Honey (1981 film)

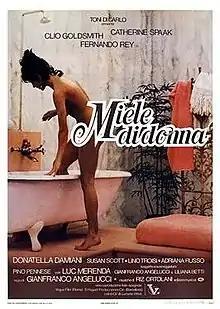
Theatrical release poster

Honey is a 1981 Italian drama film directed by Gianfranco Angelucci. It stars Clio Goldsmith, Catherine Spaak, and Fernando Rey.